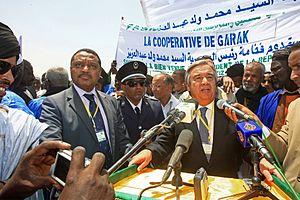
Entre 1989 et 1991, le conflit sénégalo-mauritanien a opposé le long du fleuve Sénégal deux pays riverains, la Mauritanie et le Sénégal.